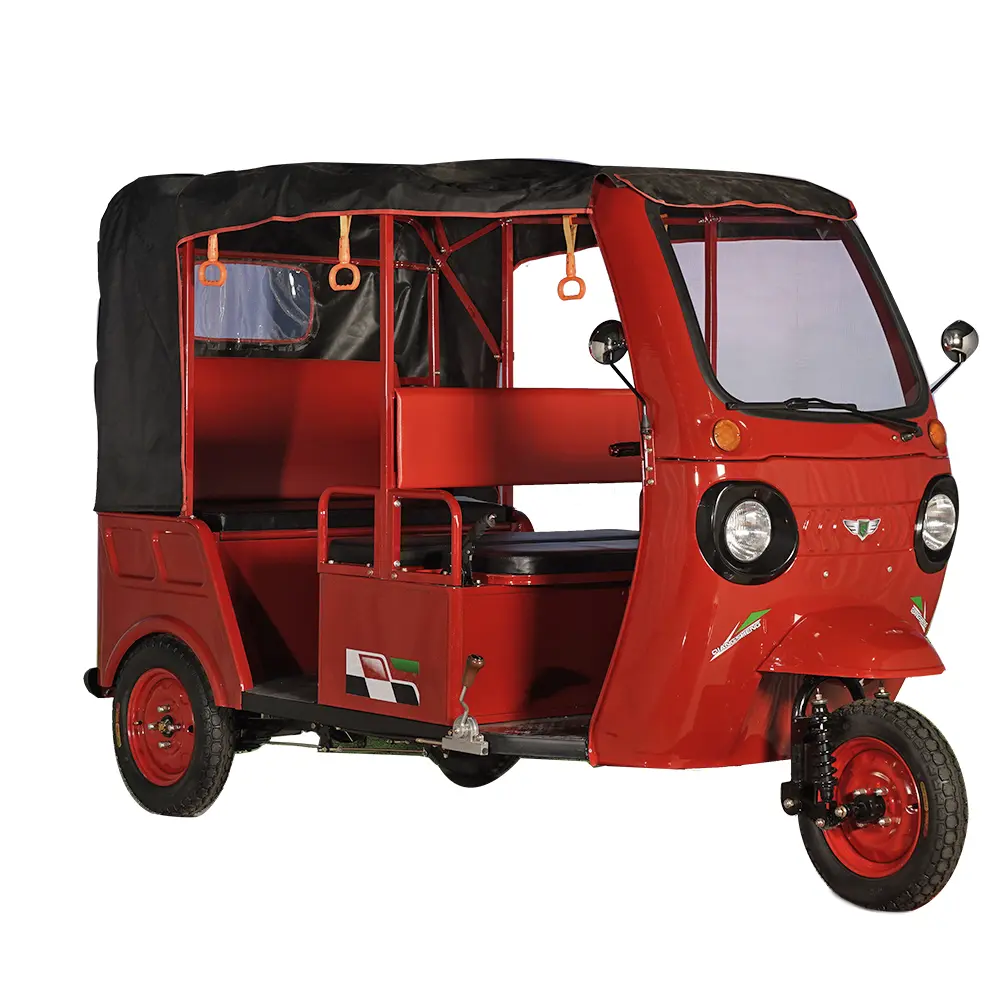
Vehicle type: Auto Rickshaws